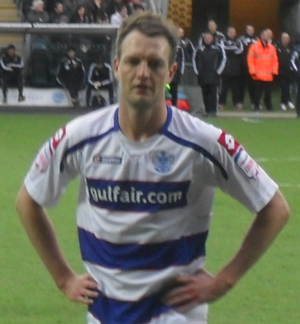
Clinton « Clint » Scott Hill, né le 19 octobre 1978 à Liverpool, est un footballeur anglais qui évolue au poste de défenseur.